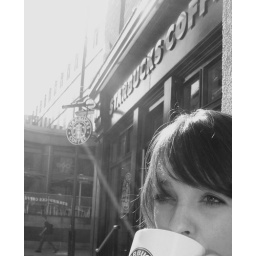
Sheffield/England, September 2009, Starbucks near wintergarden, girl with mug, guy walking